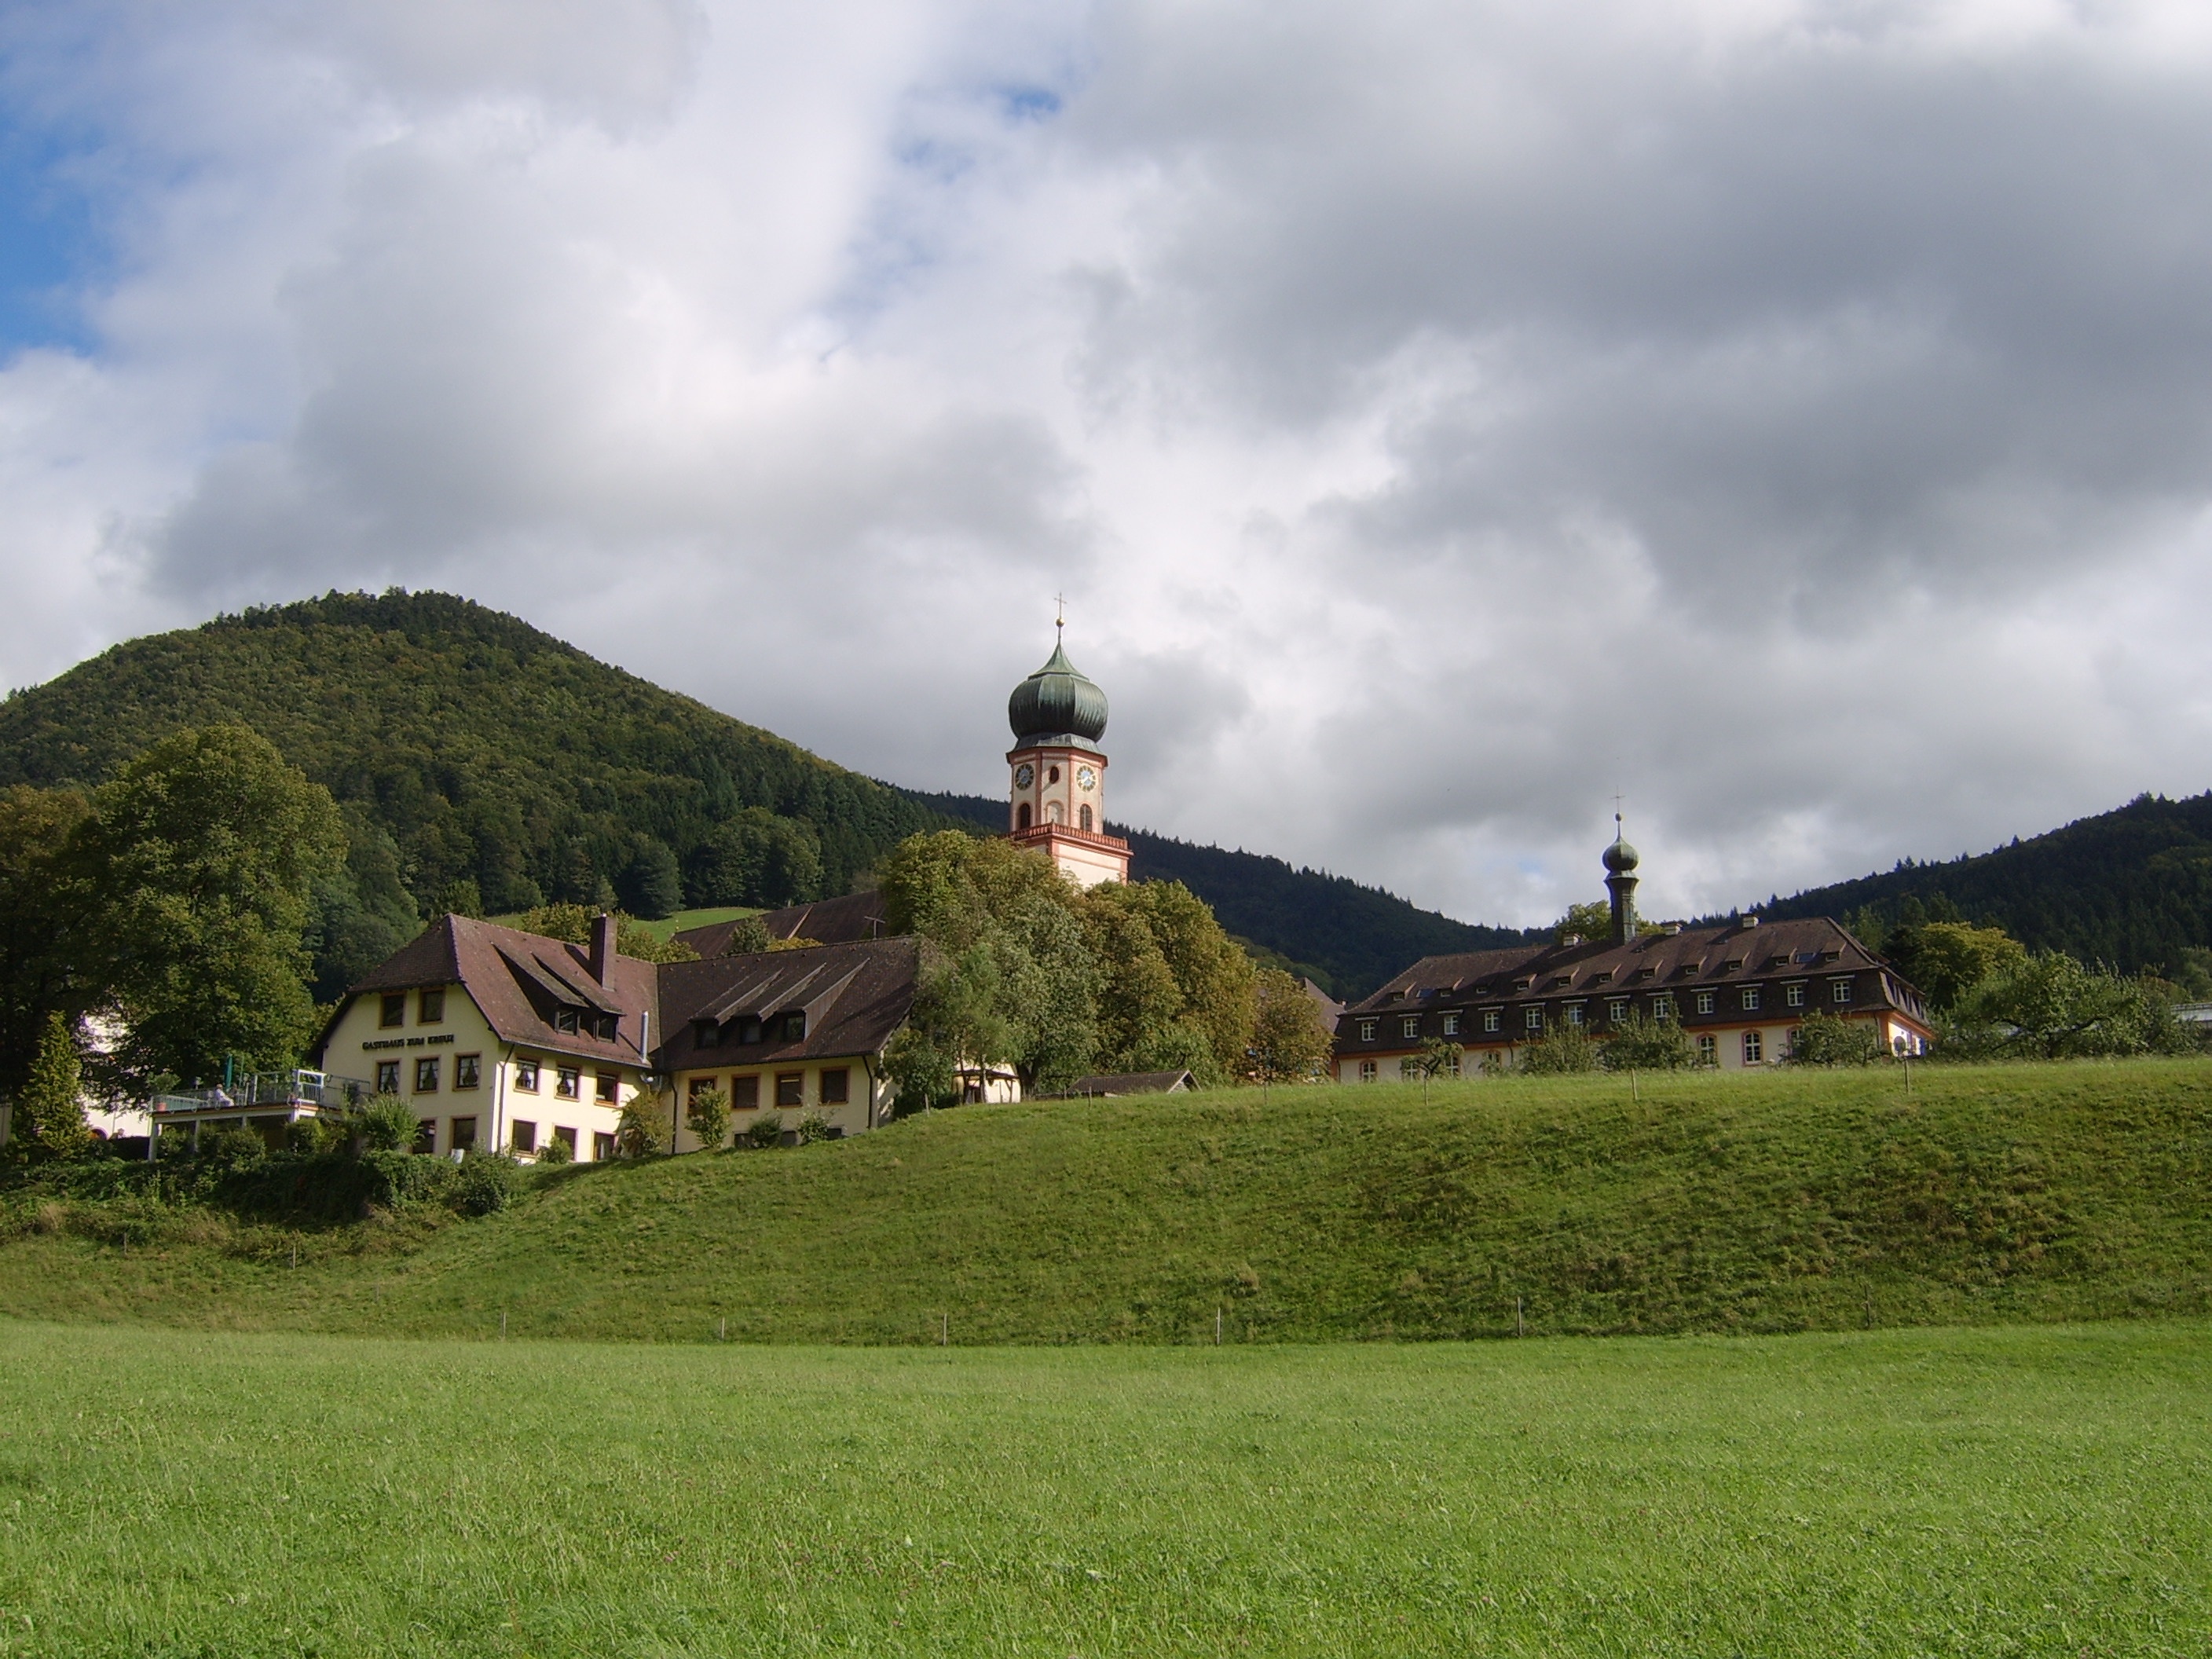
landscape, grass, mountain, cloud, sky, farm, meadow, hill, mountain range, village, tower, castle, church, highland, alps, monastery, rural area, st trudpert, mountainous landforms